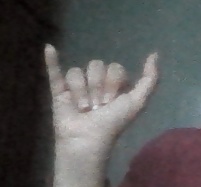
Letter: ya